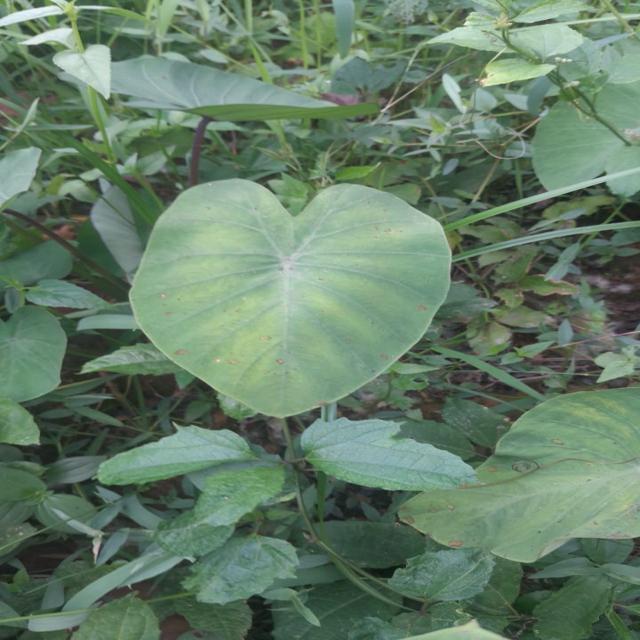
Label: Healthy